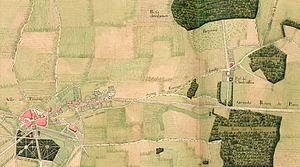
Atlas de Trudaine pour la Généralité de Paris. Département de Compiégne. N° XI. Grande route de Paris à Sézanne passant par Tournam et Rozoy, conduisant à Vitry-le-François. Portion de route à partir de Fontenay-Trésigny (""Fontenay""), passant entre le bois de ""Vilbert"" et le bois de ""La-Hampe"" non loin du fief de ""Chaubuisson"", et allant jusqu'à hauteur de ""Vilbert"", du fief de ""Richebourg"", et du bois de ""Lagorez""."
Fontenay-Trésigny est une commune française située dans le département de Seine-et-Marne, en région Île-de-France.